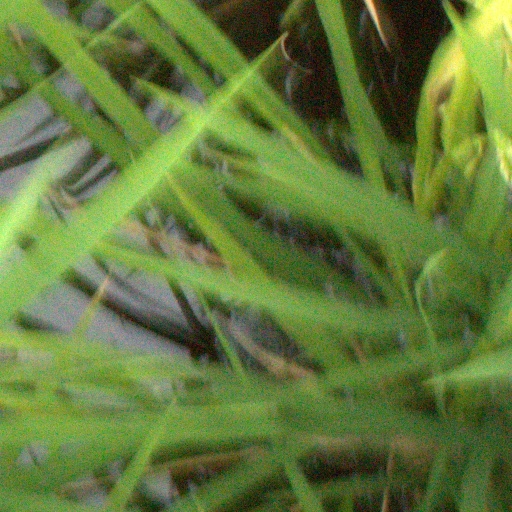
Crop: rice